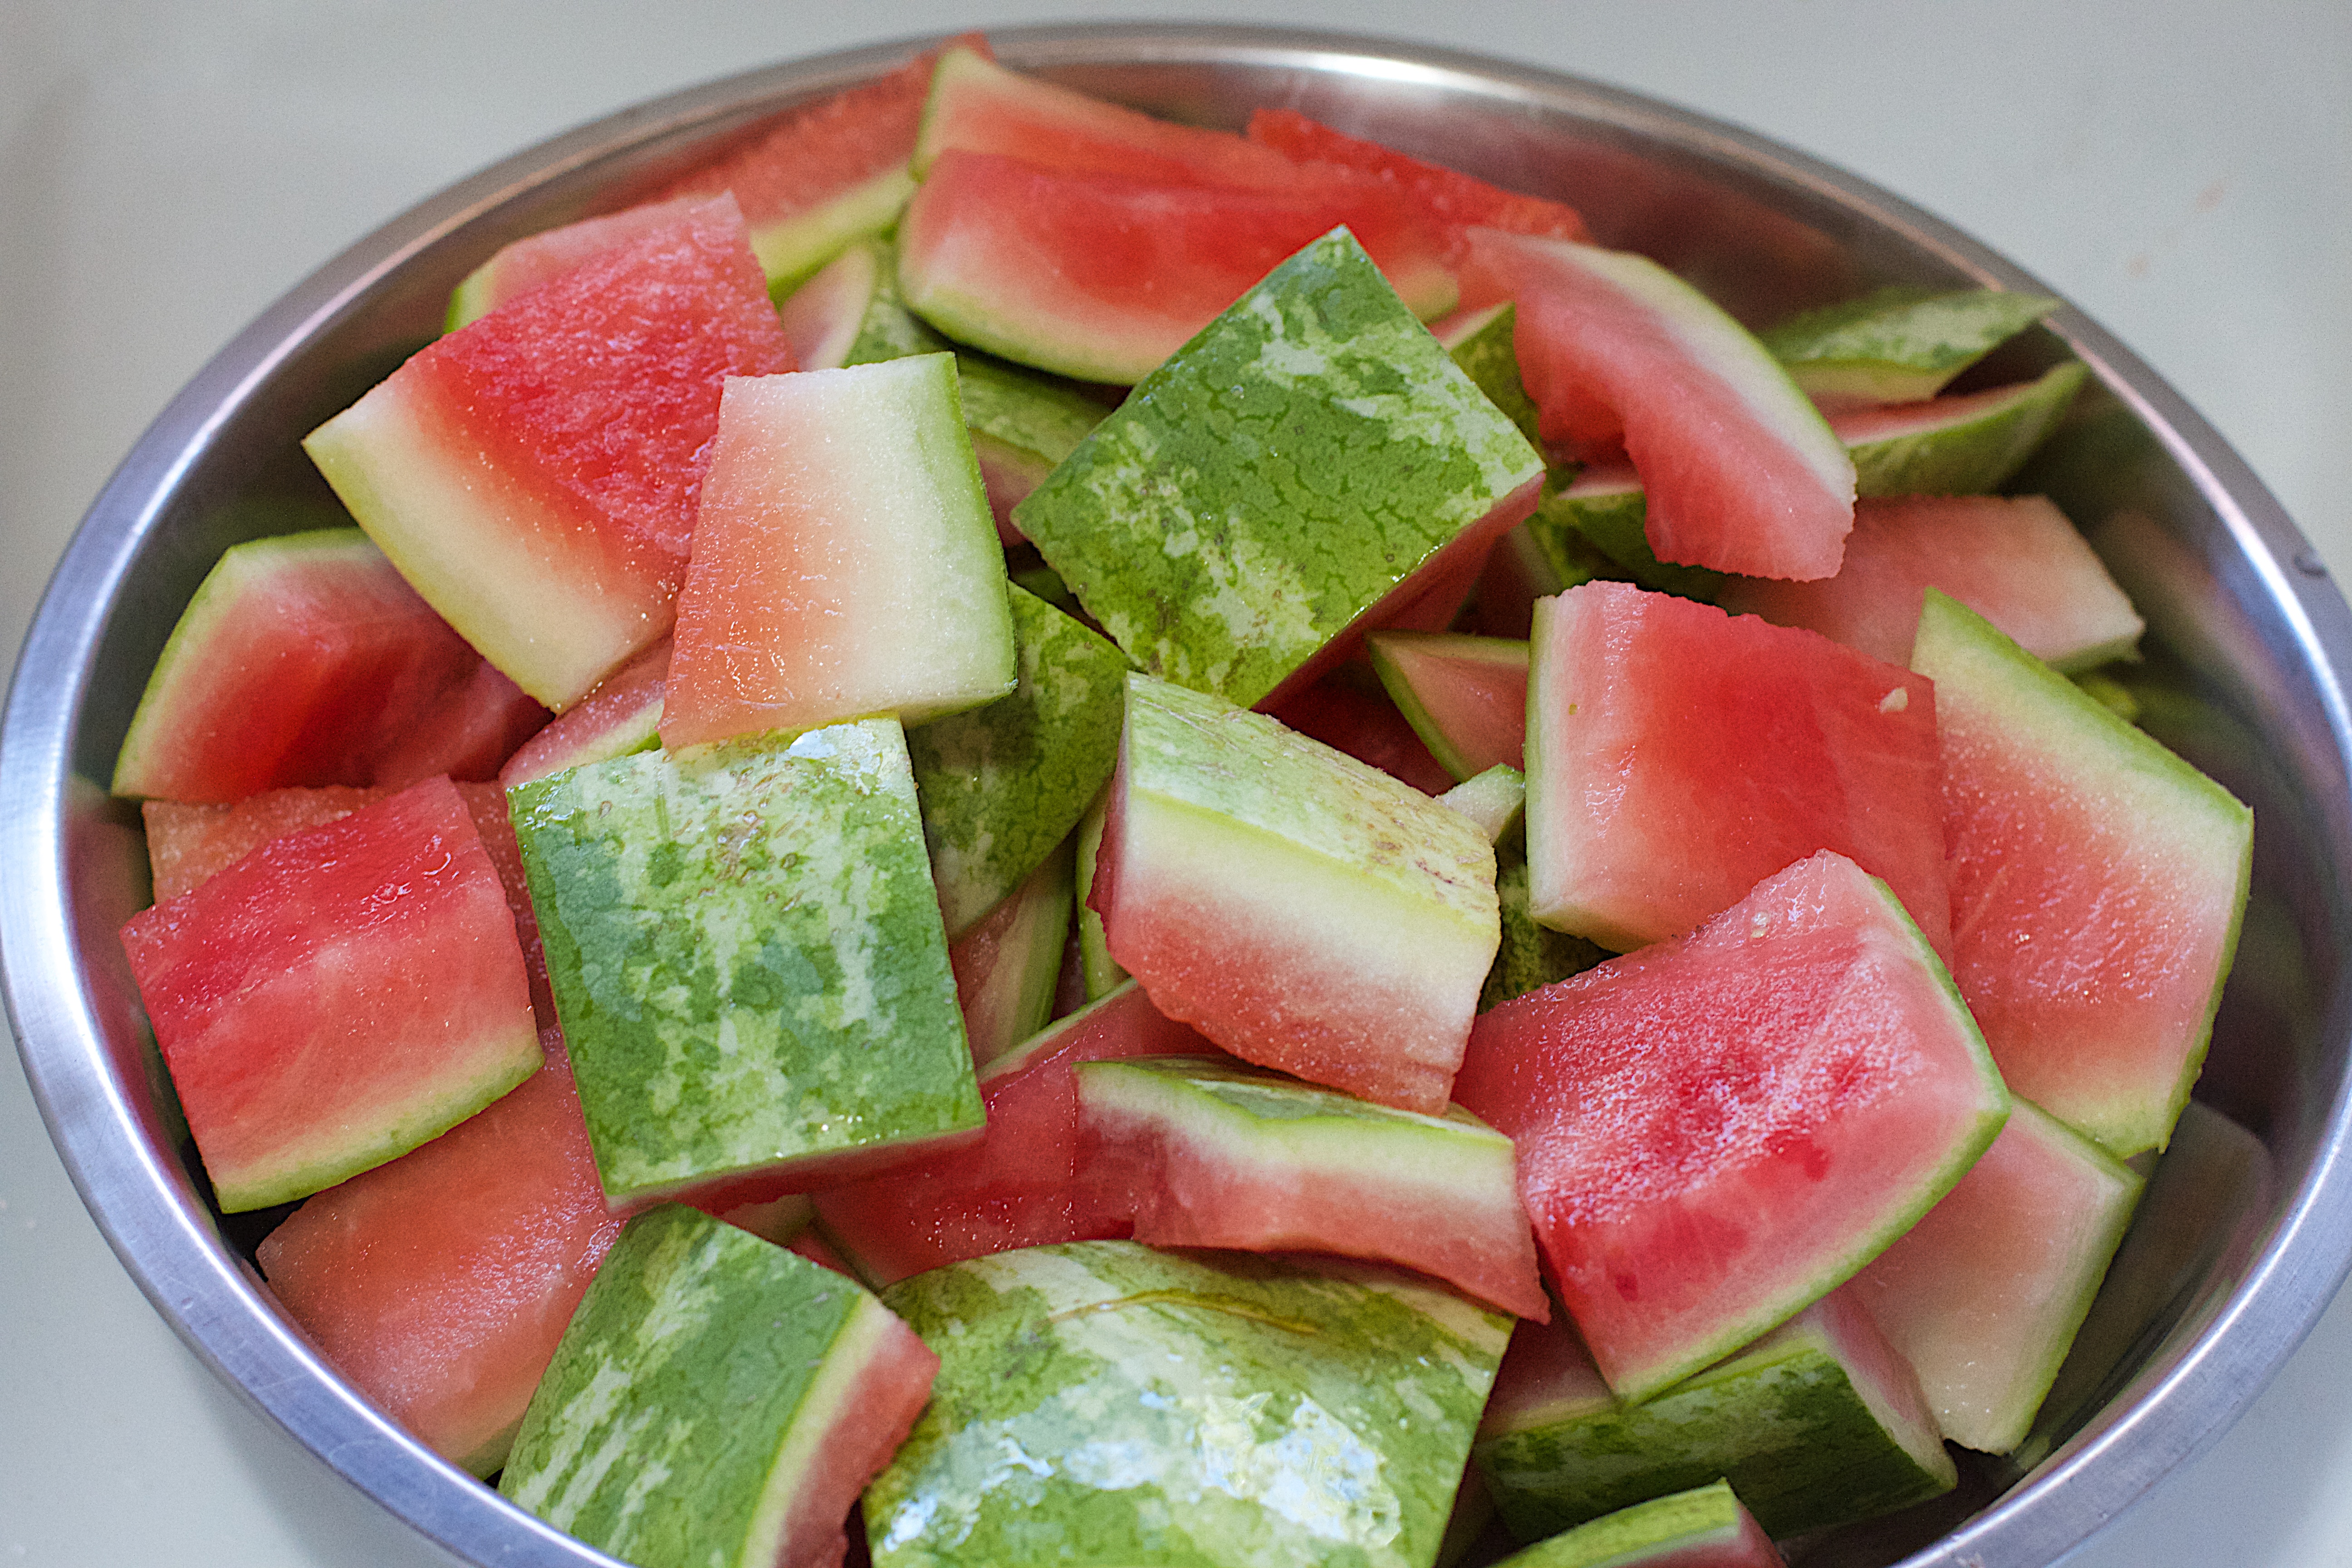
plant, fruit, dish, food, produce, vegetable, watermelon, melon, flowering plant, land plant, citrullus, cucumber gourd and melon family